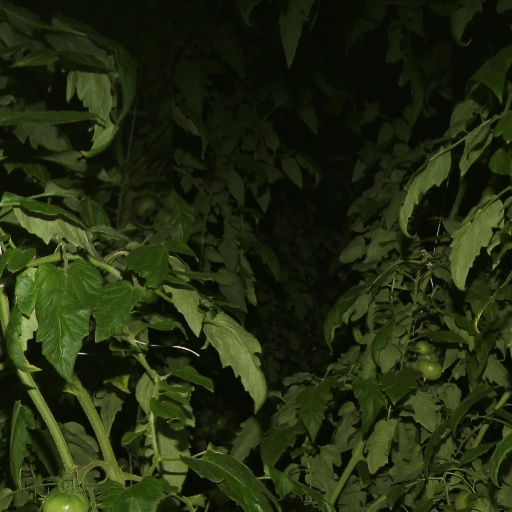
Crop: tomato